Brutti di notte

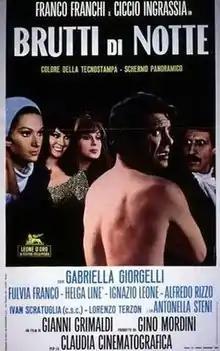
Film poster

Brutti di notte (literally "Ugly by night") is a 1968 Italian comedy film written and directed by Giovanni Grimaldi and starring the comic duo Franco and Ciccio. It is a parody of Luis Buñuel's film "Belle de Jour".